Karipande

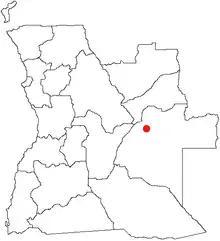
Location of Luena in Angola

Karipande is a village in Alto Zambeze, Moxico, Angola.